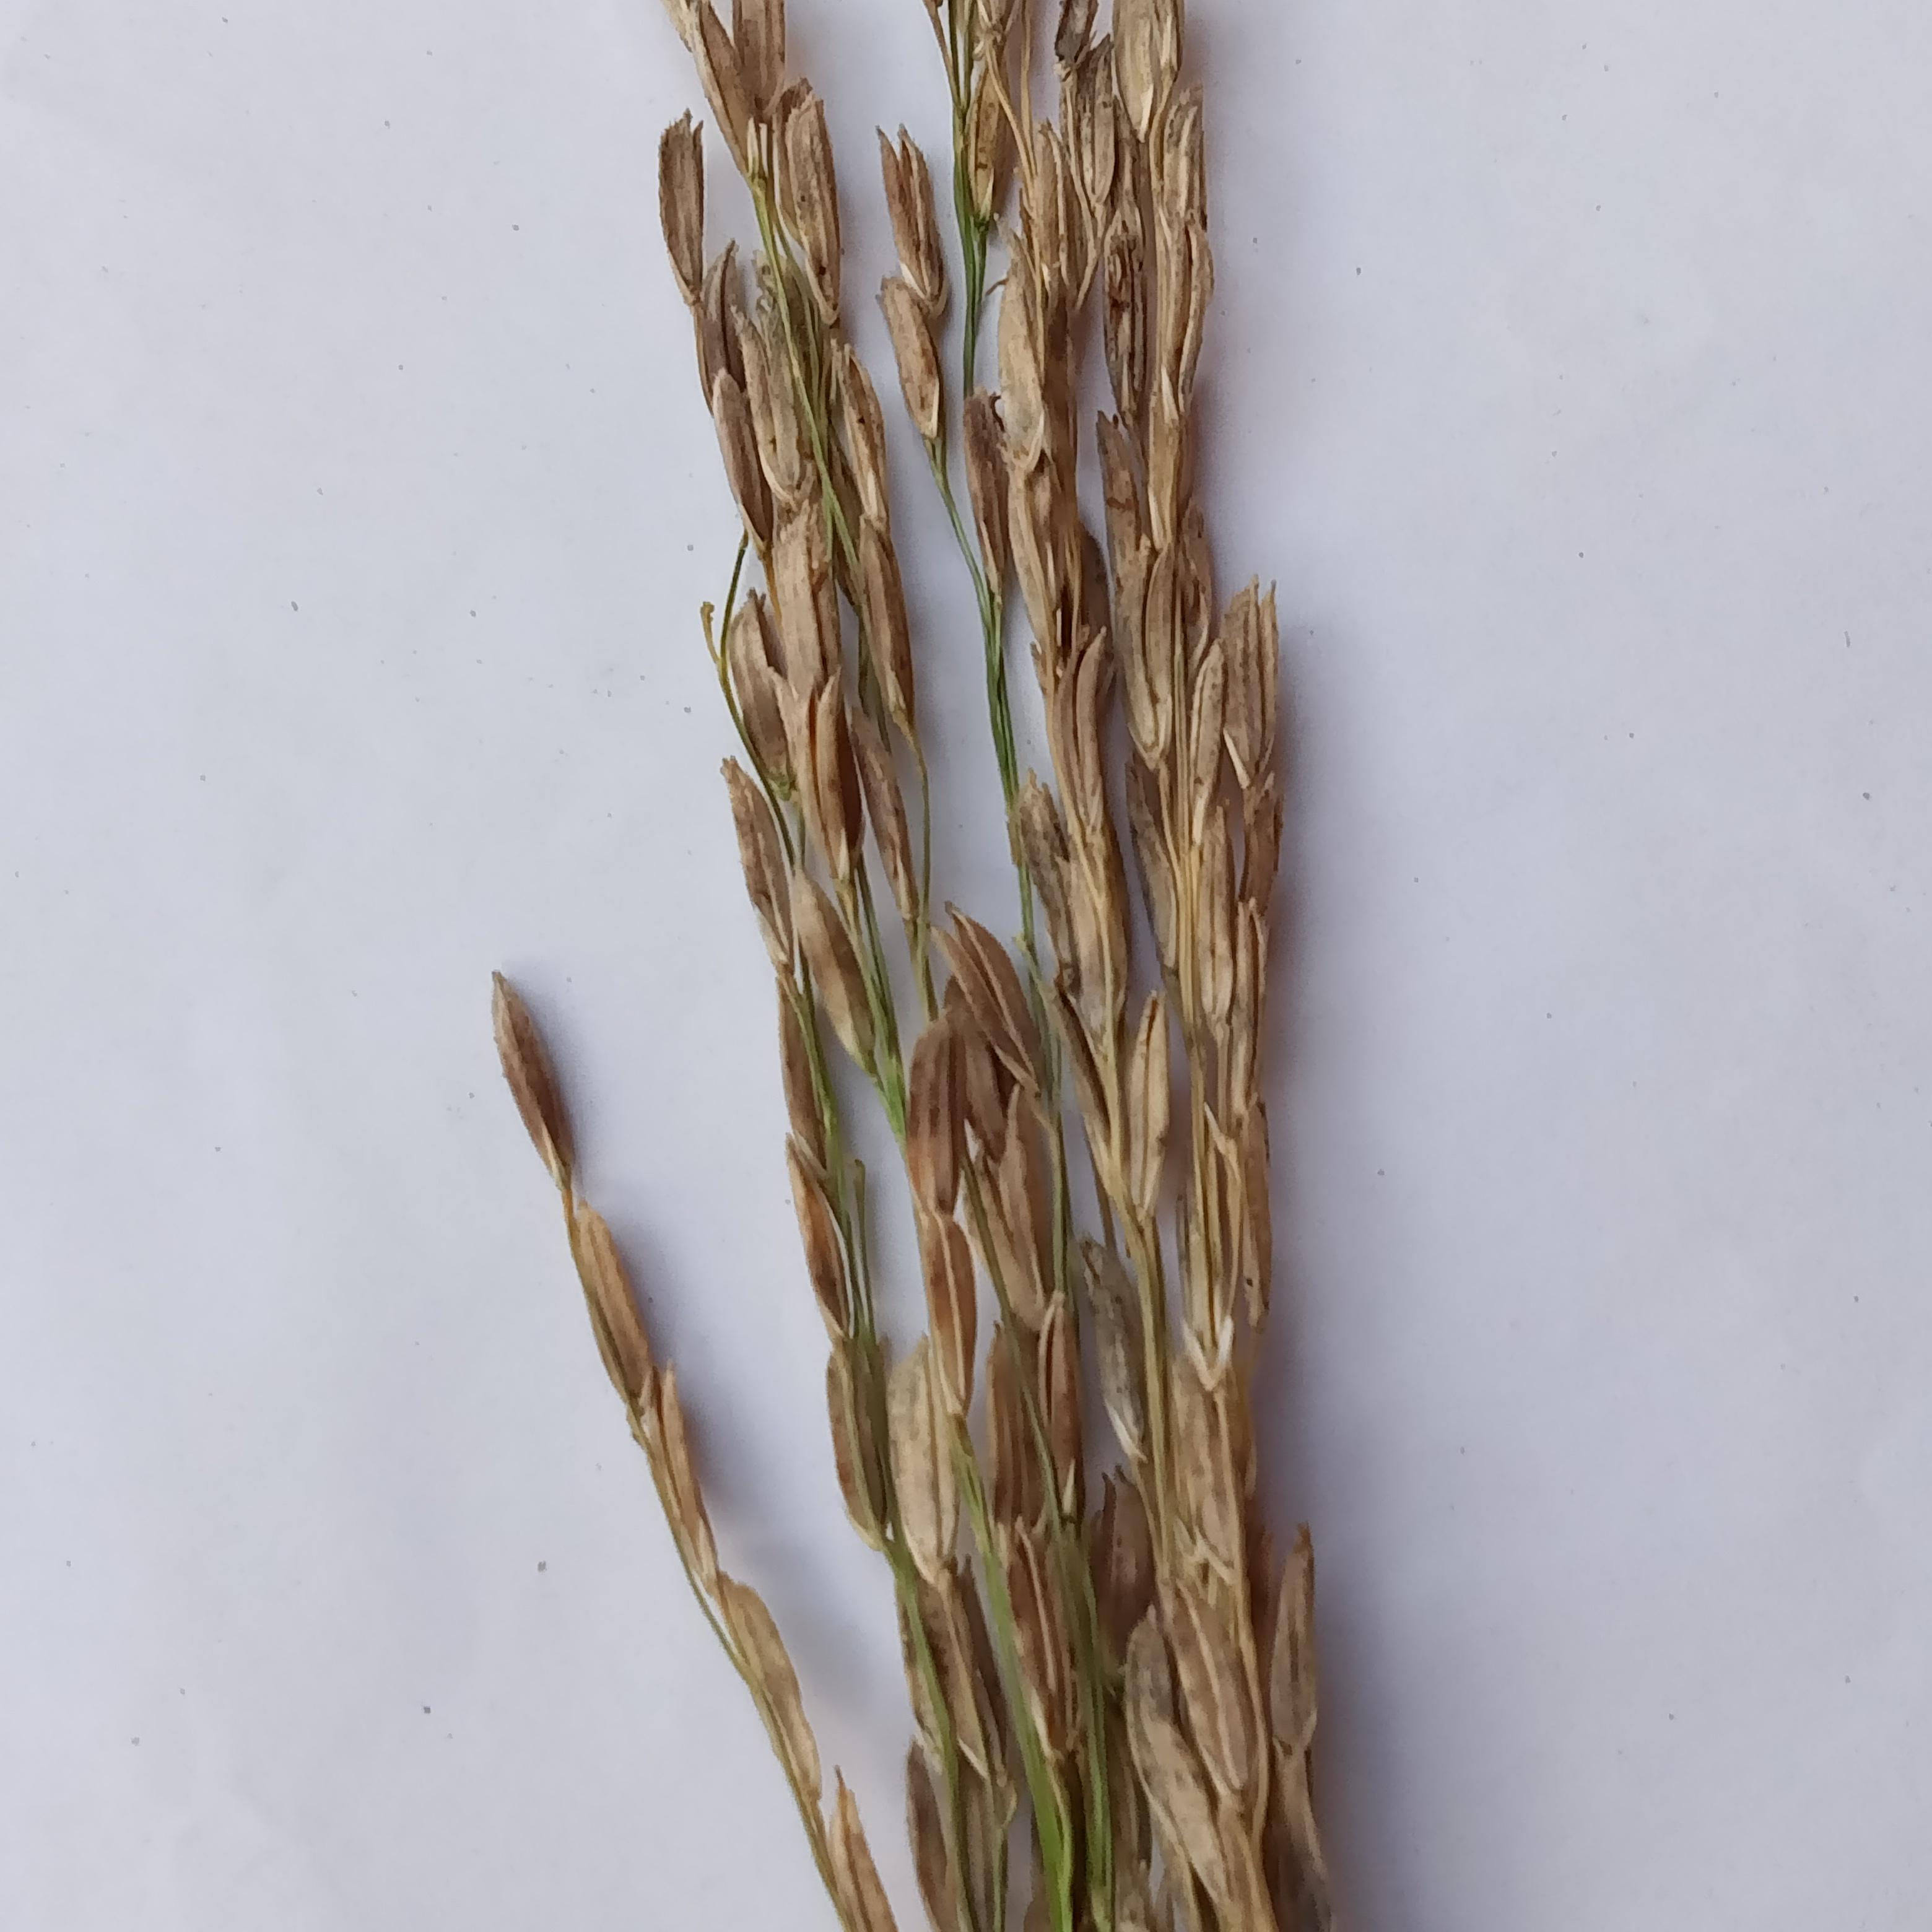
Label: Rice___Neck_Blast